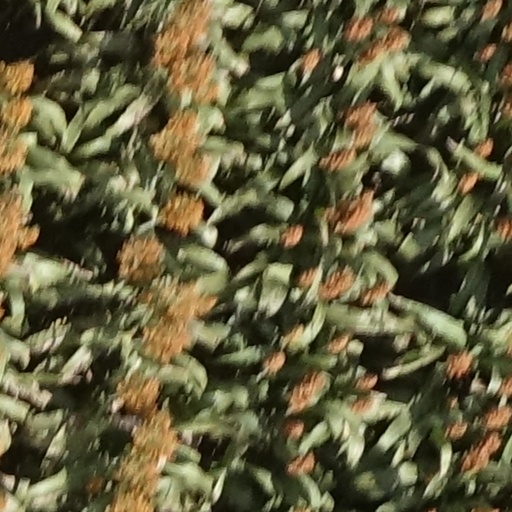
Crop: sorghum